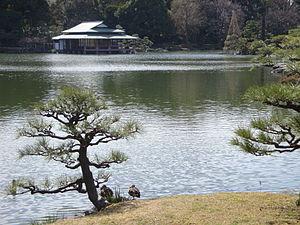
Le jardin de Kiyosumi est un jardin japonais de déambulation traditionnel, situé dans le quartier Fukagawa de l’arrondissement de Kōtō-ku à Tokyo. Il est aménagé durant l'ère Meiji de 1878 à 1885 selon les principes classiques, par le financier du transport et industriel, Iwasaki Yatarō. Par de subtils détails de construction du chemin et de placement, le visiteur est entraîné dans une promenade autour du lac. Des rochers usés par l'eau sont apportés de tout le Japon pour donner son caractère au jardin et servent à construire des collines et des cascades sèches. Deux séquences d'entre eux forment des tremplins à travers de petites criques du lac qui remplit presque complètement le jardin, permettant de passer le long de nombreuses stations pittoresques autour de son périmètre. En fait, seule une étroite bande de plantations périphériques protège le jardin des bâtiments le long de Kiyosumi Dori. Il y a trois grandes îles et un salon de thé sur l'étang. Le jardin couvre une superficie d'environ 81 000 m².